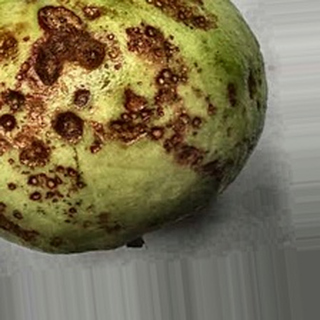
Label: guava_anthracnose